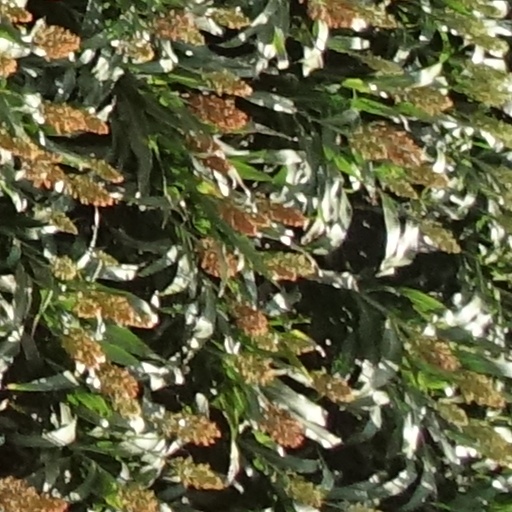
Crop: sorghum